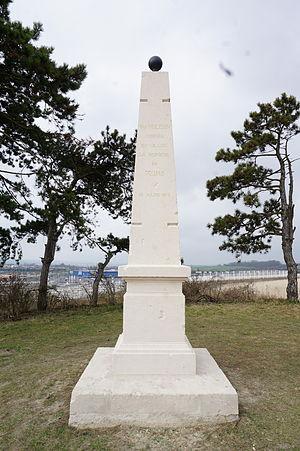
mémorial du point de commandement français de la bataille de Reims.
La liste des sites classés de la Marne présente les sites naturels classés du département de la Marne.
Tinqueux est une commune française de plus de 10 000 habitants, située dans le département de la Marne en région Grand Est. Elle fait partie de la communauté urbaine du Grand Reims Reims Métropole. Ses habitants sont appelés les Aquatintiens.
Champigny est une commune française située à l'ouest de Reims dans le département de la Marne, en région Grand Est.